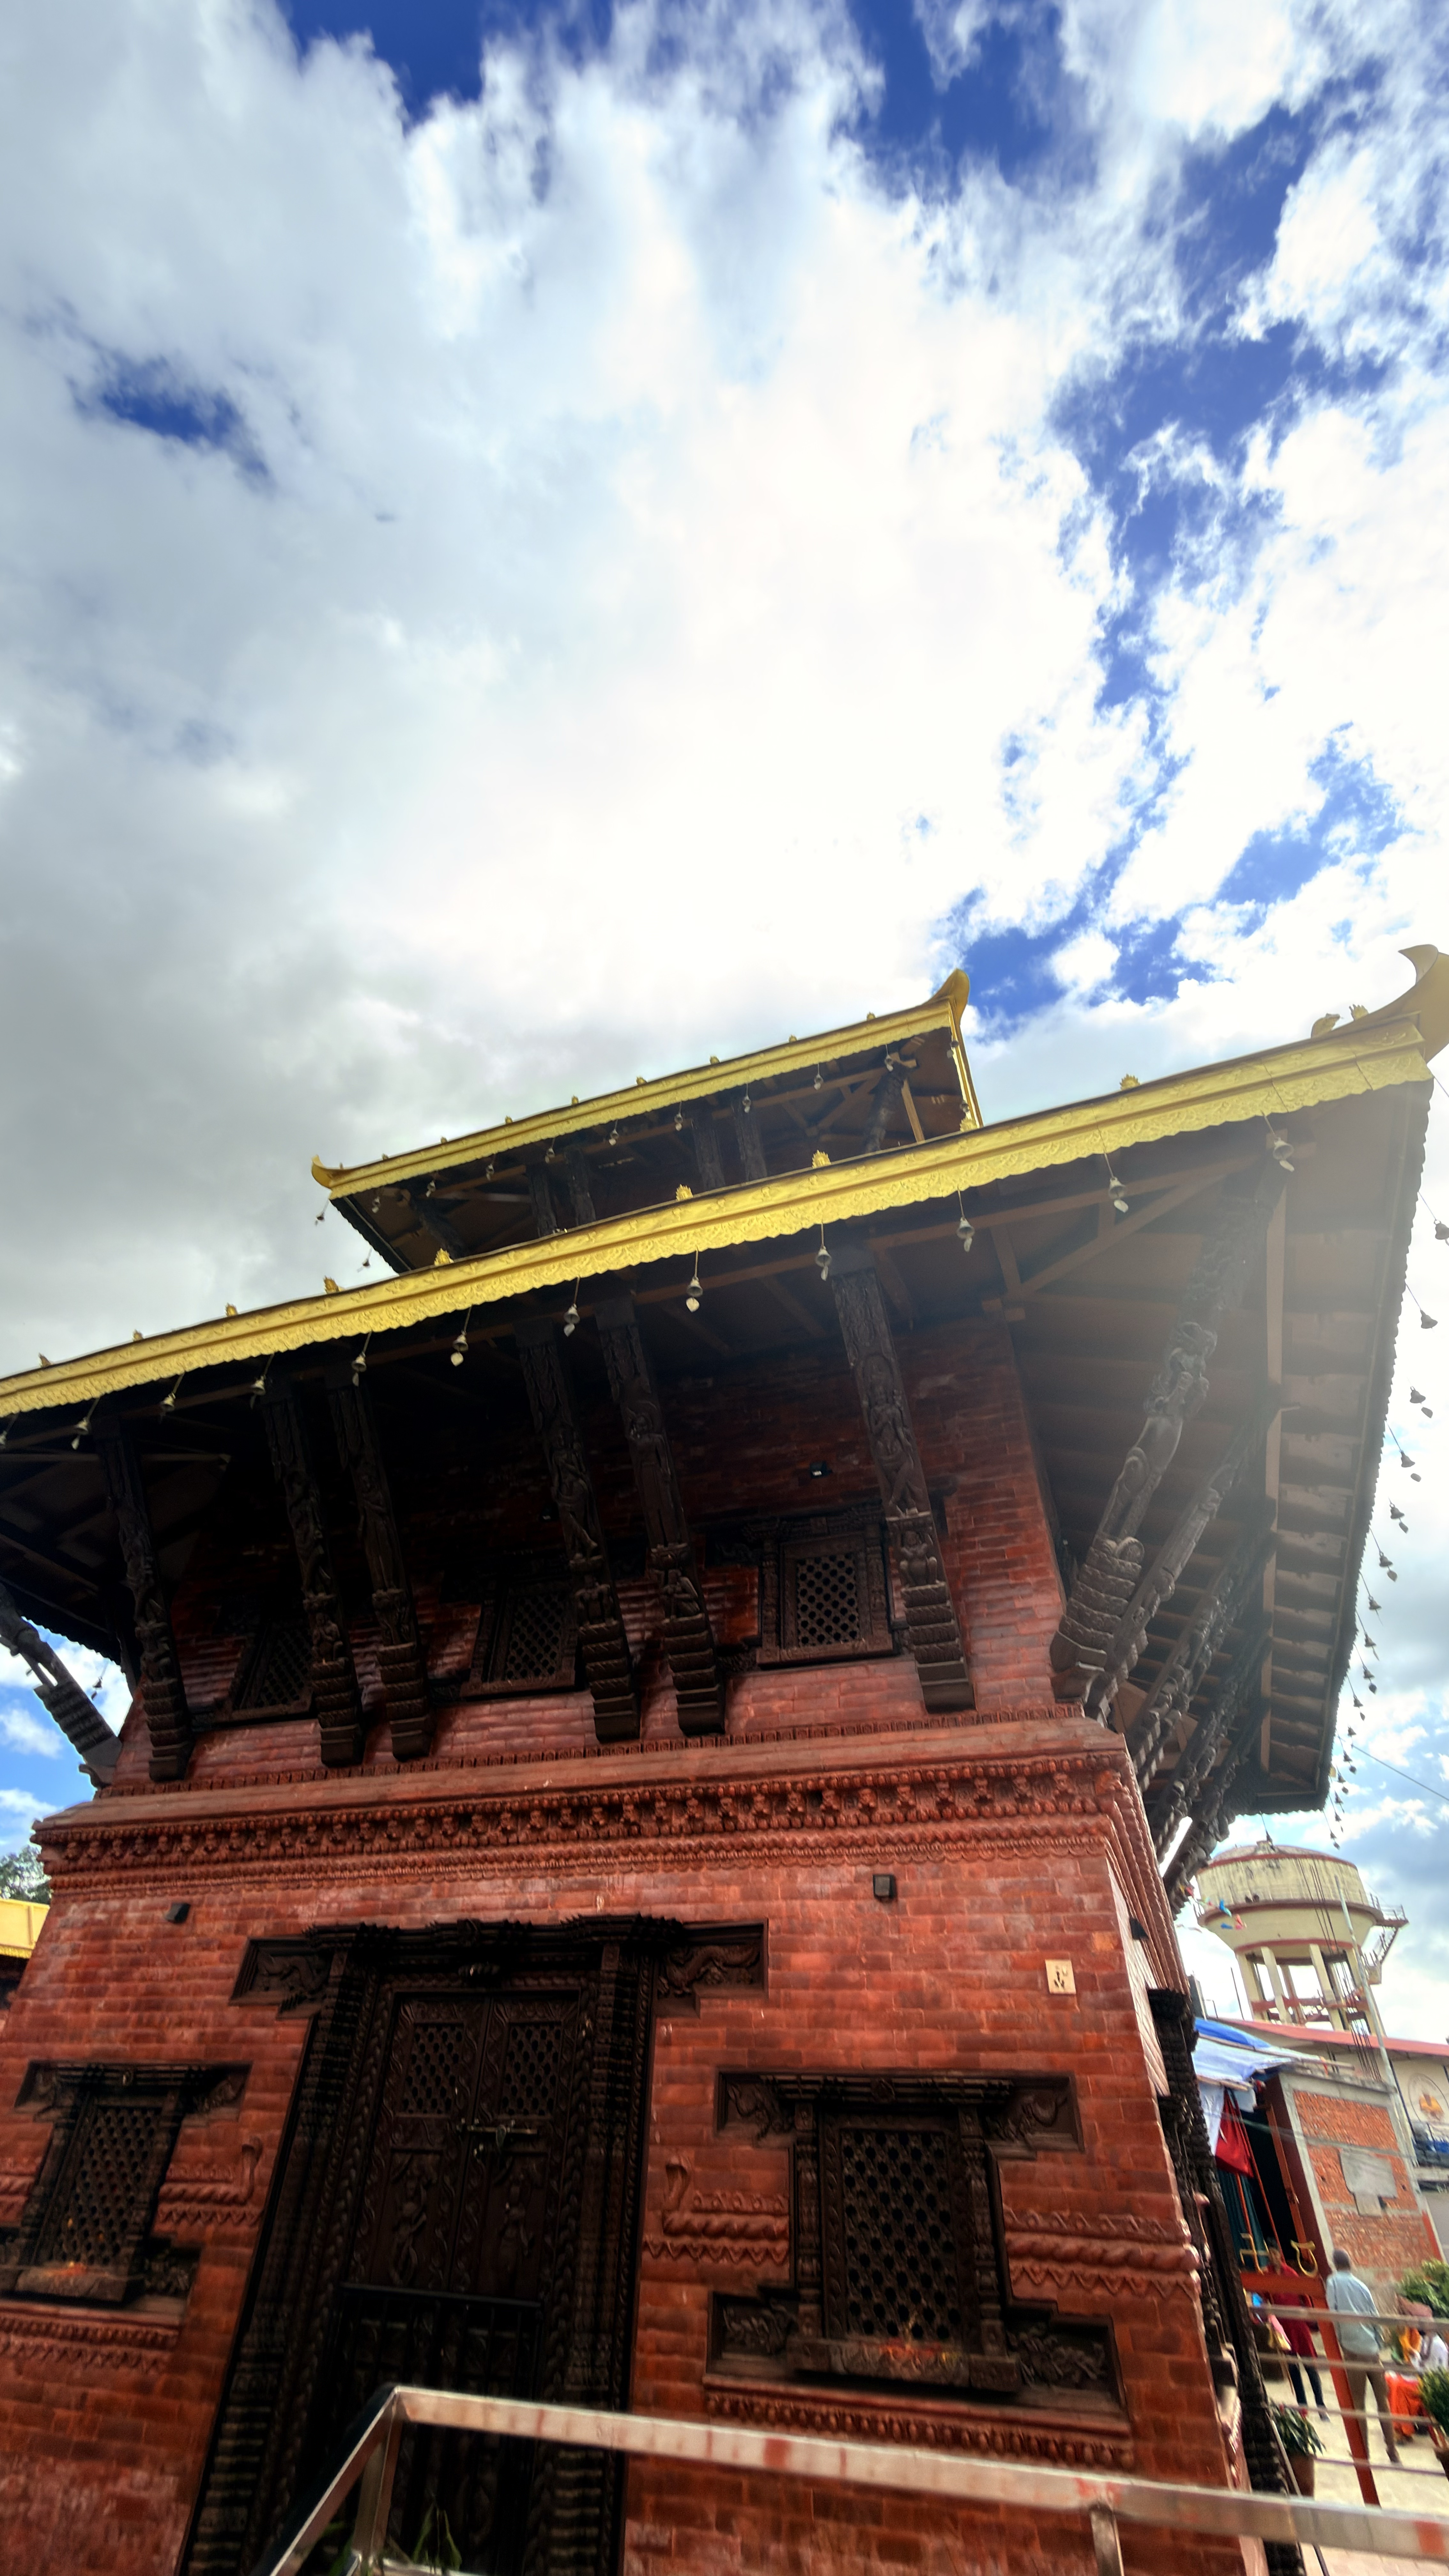
Heritage site: Nageshwor_Dham_Temple